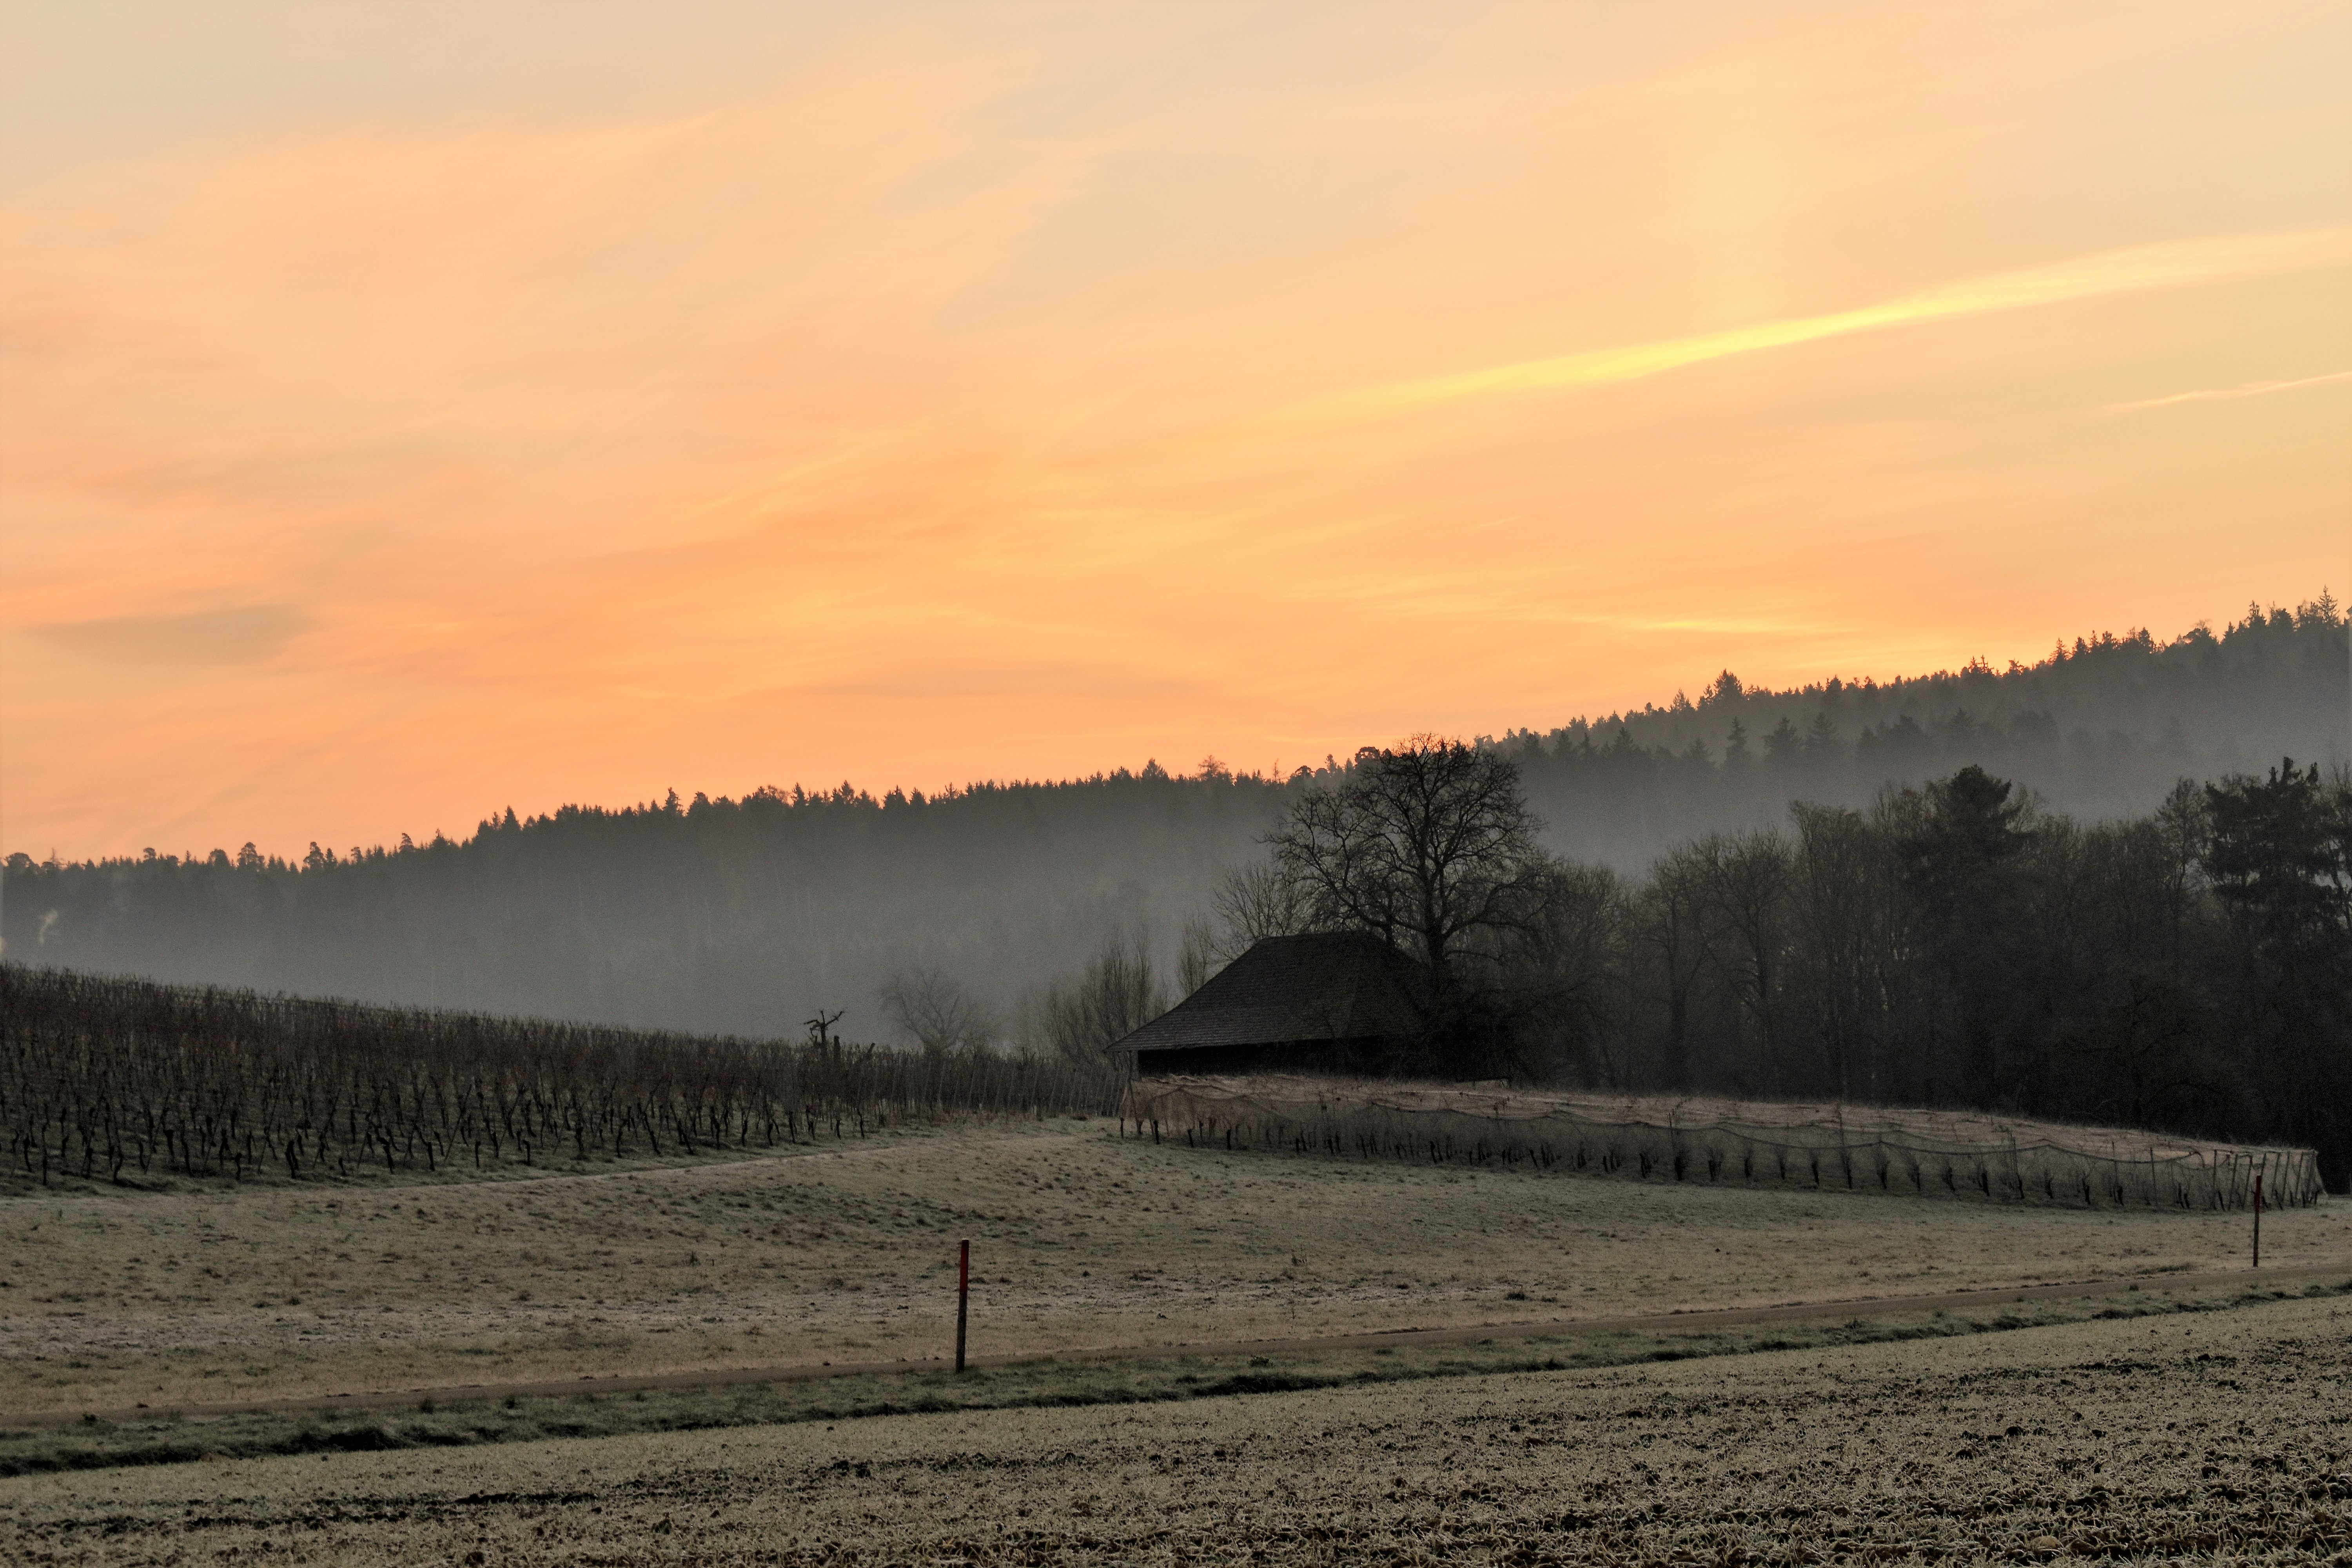
landscape, tree, nature, horizon, mountain, cloud, sky, sun, fog, sunrise, sunset, mist, field, prairie, sunlight, morning, hill, dawn, dusk, evening, red, autumn, weather, agriculture, plain, autumn mood, skies, clouds, habitat, morgenstimmung, morgenrot, rural area, atmospheric phenomenon